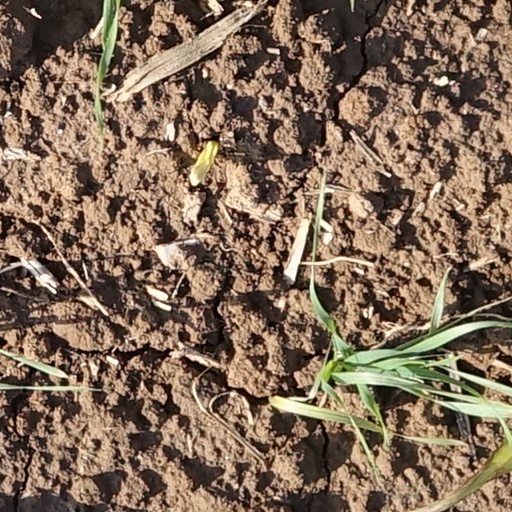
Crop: wheat